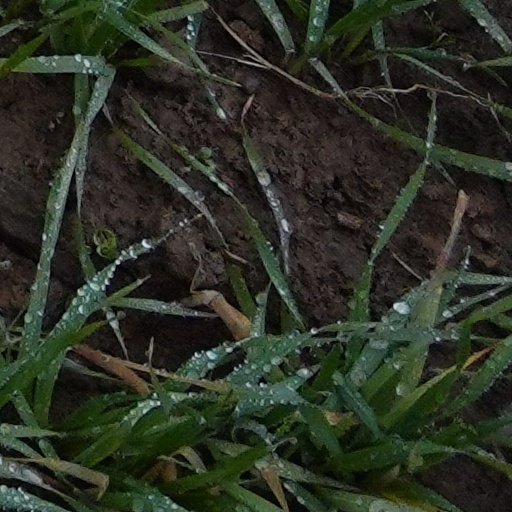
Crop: wheat